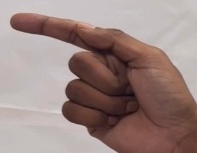
ASL sign: G